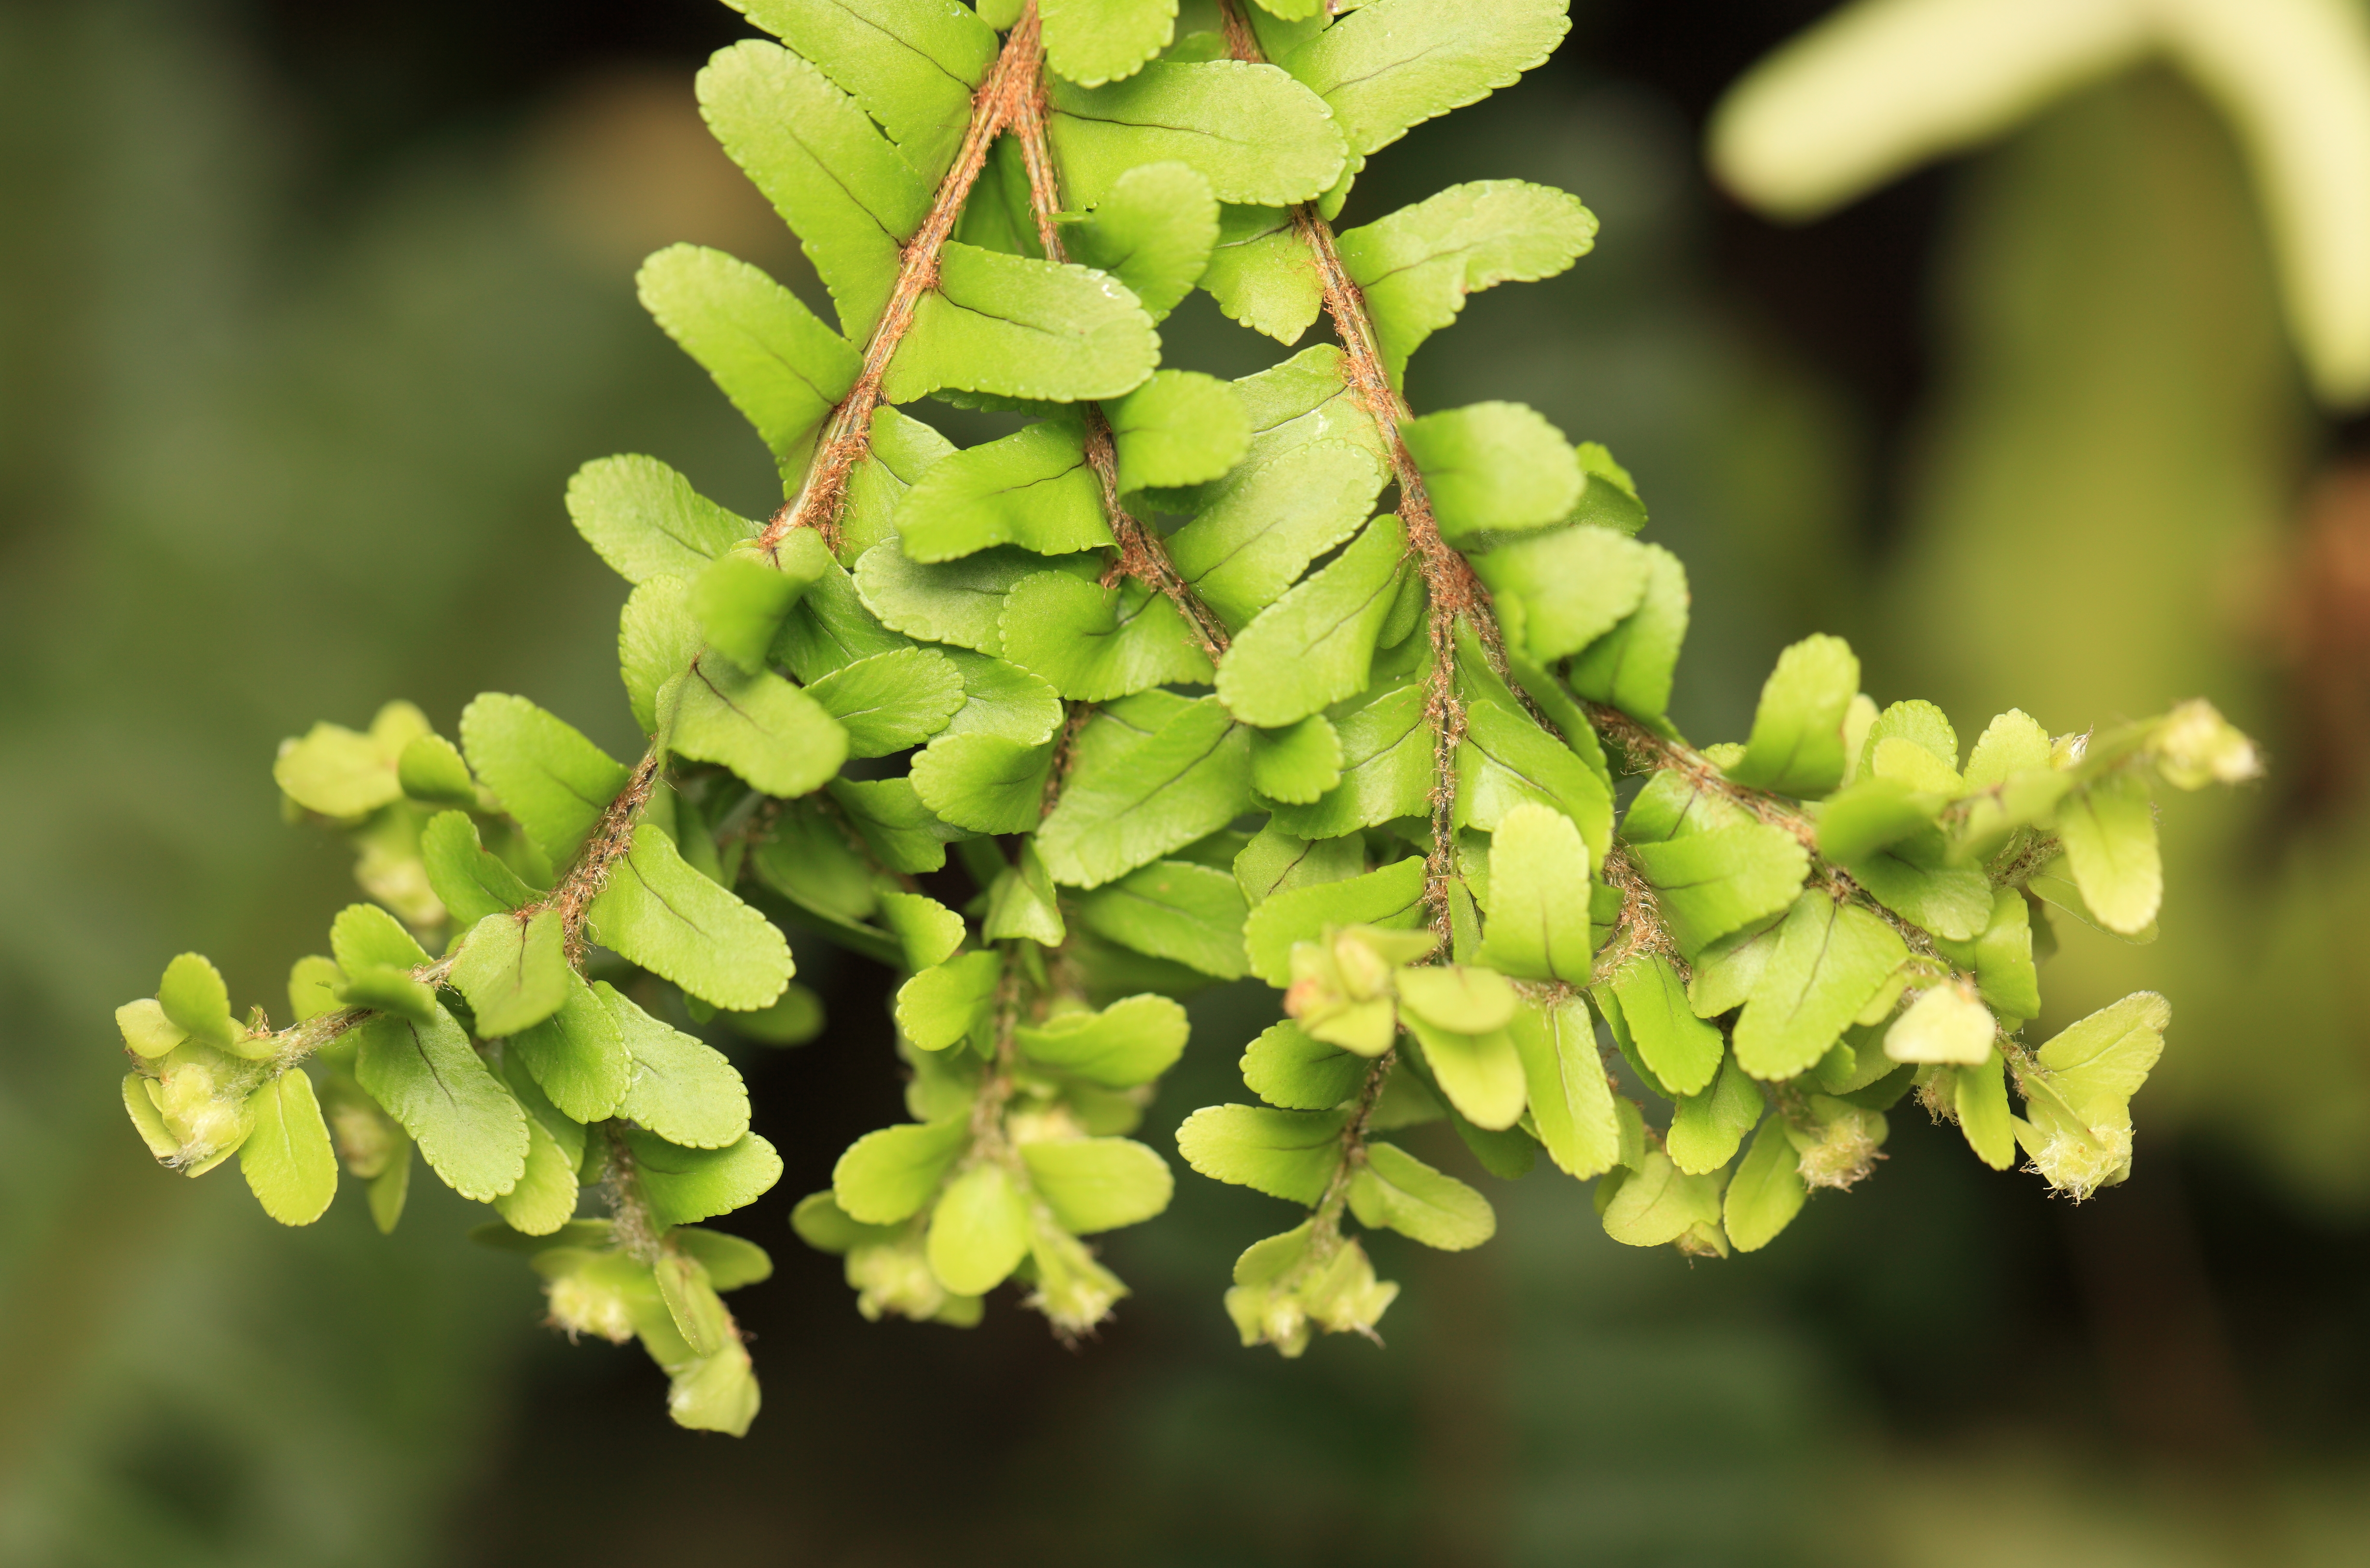
tree, branch, plant, leaf, flower, green, high, produce, botany, flora, shrub, 5d, hires, markii, hi, res, resolution, gunma, maebashi, gunmaflowerpark, macro photography, flowering plant, maidenhair tree, plant stem, woody plant, land plant